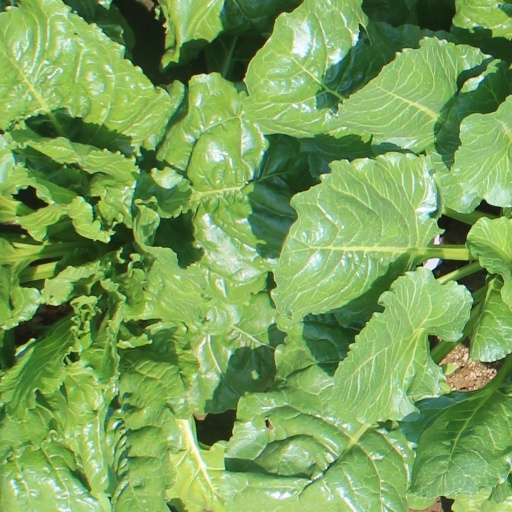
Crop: sugar beet